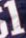
Number: 1